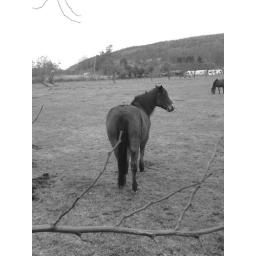
Horse from the back in black and white